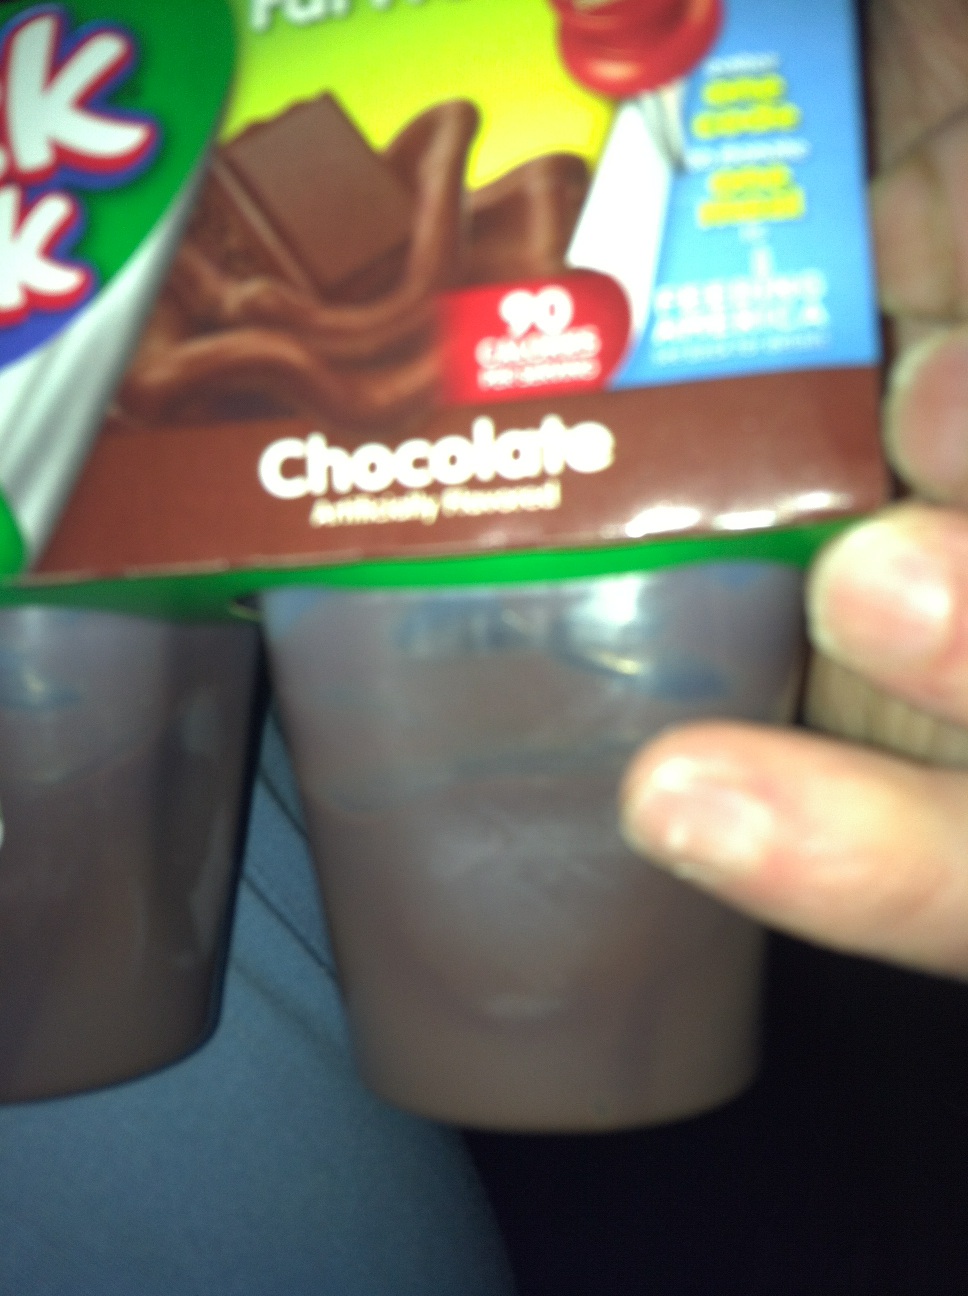Question: Hopefully this is a better angle, and this may hopefully show which one this is. Either the chocolate or tapioca. Thanks.
Answer: chocolate